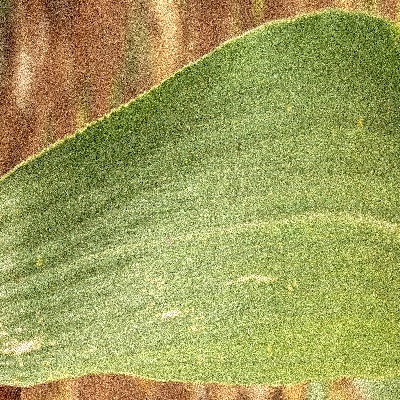
Label: Corn_(Maize)___Leaf_Spot